Alcohol intoxication

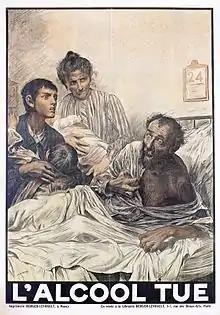
Acute confusional state caused by alcohol withdrawal, otherwise known as "delirium tremens"

Alcohol is metabolized by a normal liver at the rate of about 8 grams of pure ethanol per hour. 8 grams or is one British standard unit. An "abnormal" liver with conditions such as hepatitis, cirrhosis, gall bladder disease, and cancer is likely to result in a slower rate of metabolism.